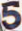
Number: 5